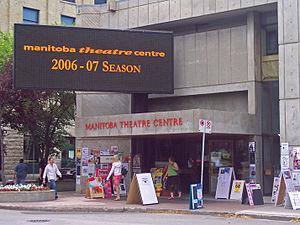
Manitoba Theatre Centre
Voici la liste des lieux historiques nationaux du Canada situé au Manitoba. En mai 2012, on compte 57 lieux historiques nationaux au Manitoba, dont neuf sont administrés par Parcs Canada. À ce nombre, il faut ajouter aussi trois sites qui ont perdu leur désignation.